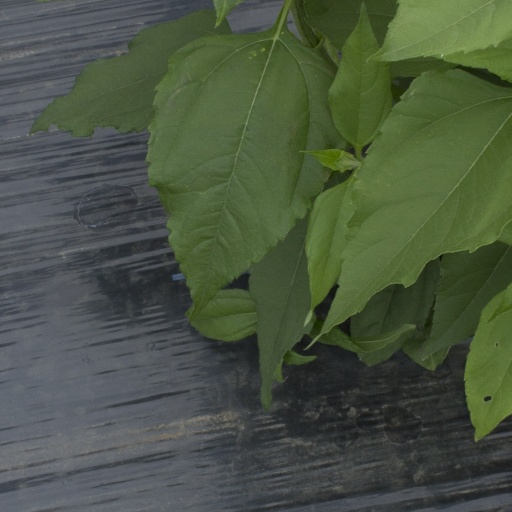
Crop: Jerusalem artichoke